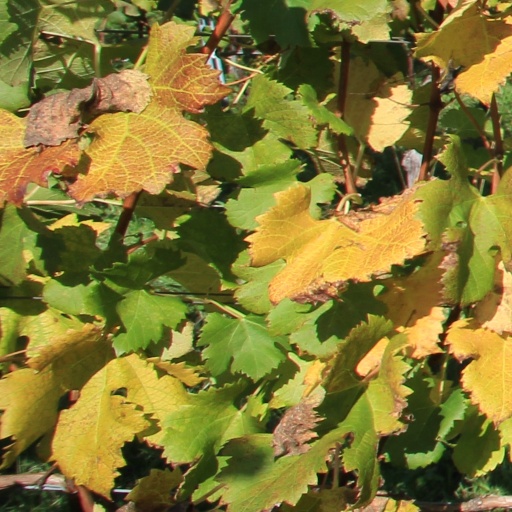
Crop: grape